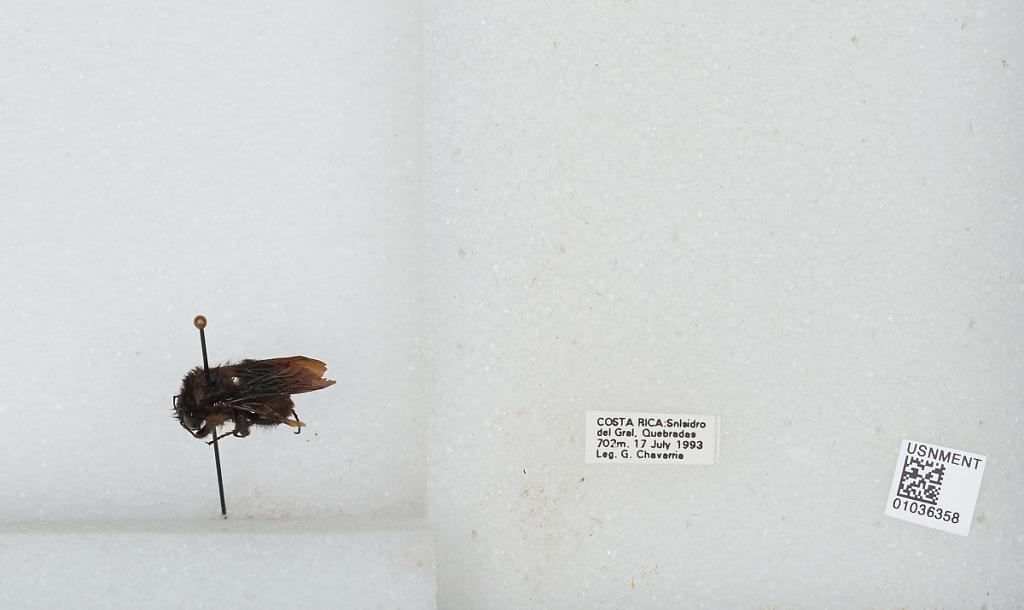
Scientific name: Bombus (Megabombus) pullatus Franklin
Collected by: G. Chavarria
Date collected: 1993-7-17
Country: Costa Rica
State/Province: San Josè
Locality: Quebradas, San Isidro del General